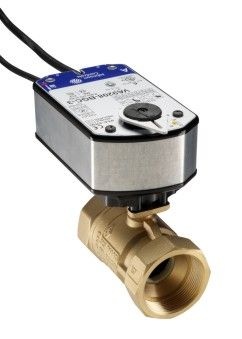
VG1241DN+958BAC | 1-1/4" 2W BALL VAL 11.7CV; BRASS TRIM SPRING CLOSEDWITH TWO SWITCHES | Johnson Controls
VG1241DN+958BAC: Ideal for Industrial ApplicationsThe VG1241DN+958BAC from Johnson Controls is a 1 1/4" 2W 11.7Cv 120V 2POS S/R, designed for industrial engineers and maintenance professionals. Built with superior materials and reliability, this product ensures long-lasting performance in demanding environments. Its compact size allows for easy integration into various systems, while the 11.7Cv provides ample power for demanding applications. The 120V operation ensures compatibility with standard electrical systems. Engineered for precision and efficiency, the VG1241DN+958BAC delivers consistent results, minimizing downtime and maximizing productivity. Trust Johnson Controls for your industrial needs, and experience the exceptional quality and reliability of their products. Shop our HVAC supply store today for the best prices and fast shipping on the VG1241DN+958BAC and other essential industrial components. Resources Datasheet Installation Instructions More Info
Brand: Johnson Controls
Category: Hardware > Plumbing > Plumbing Fittings & Supports > Plumbing Valves > Ball Valves